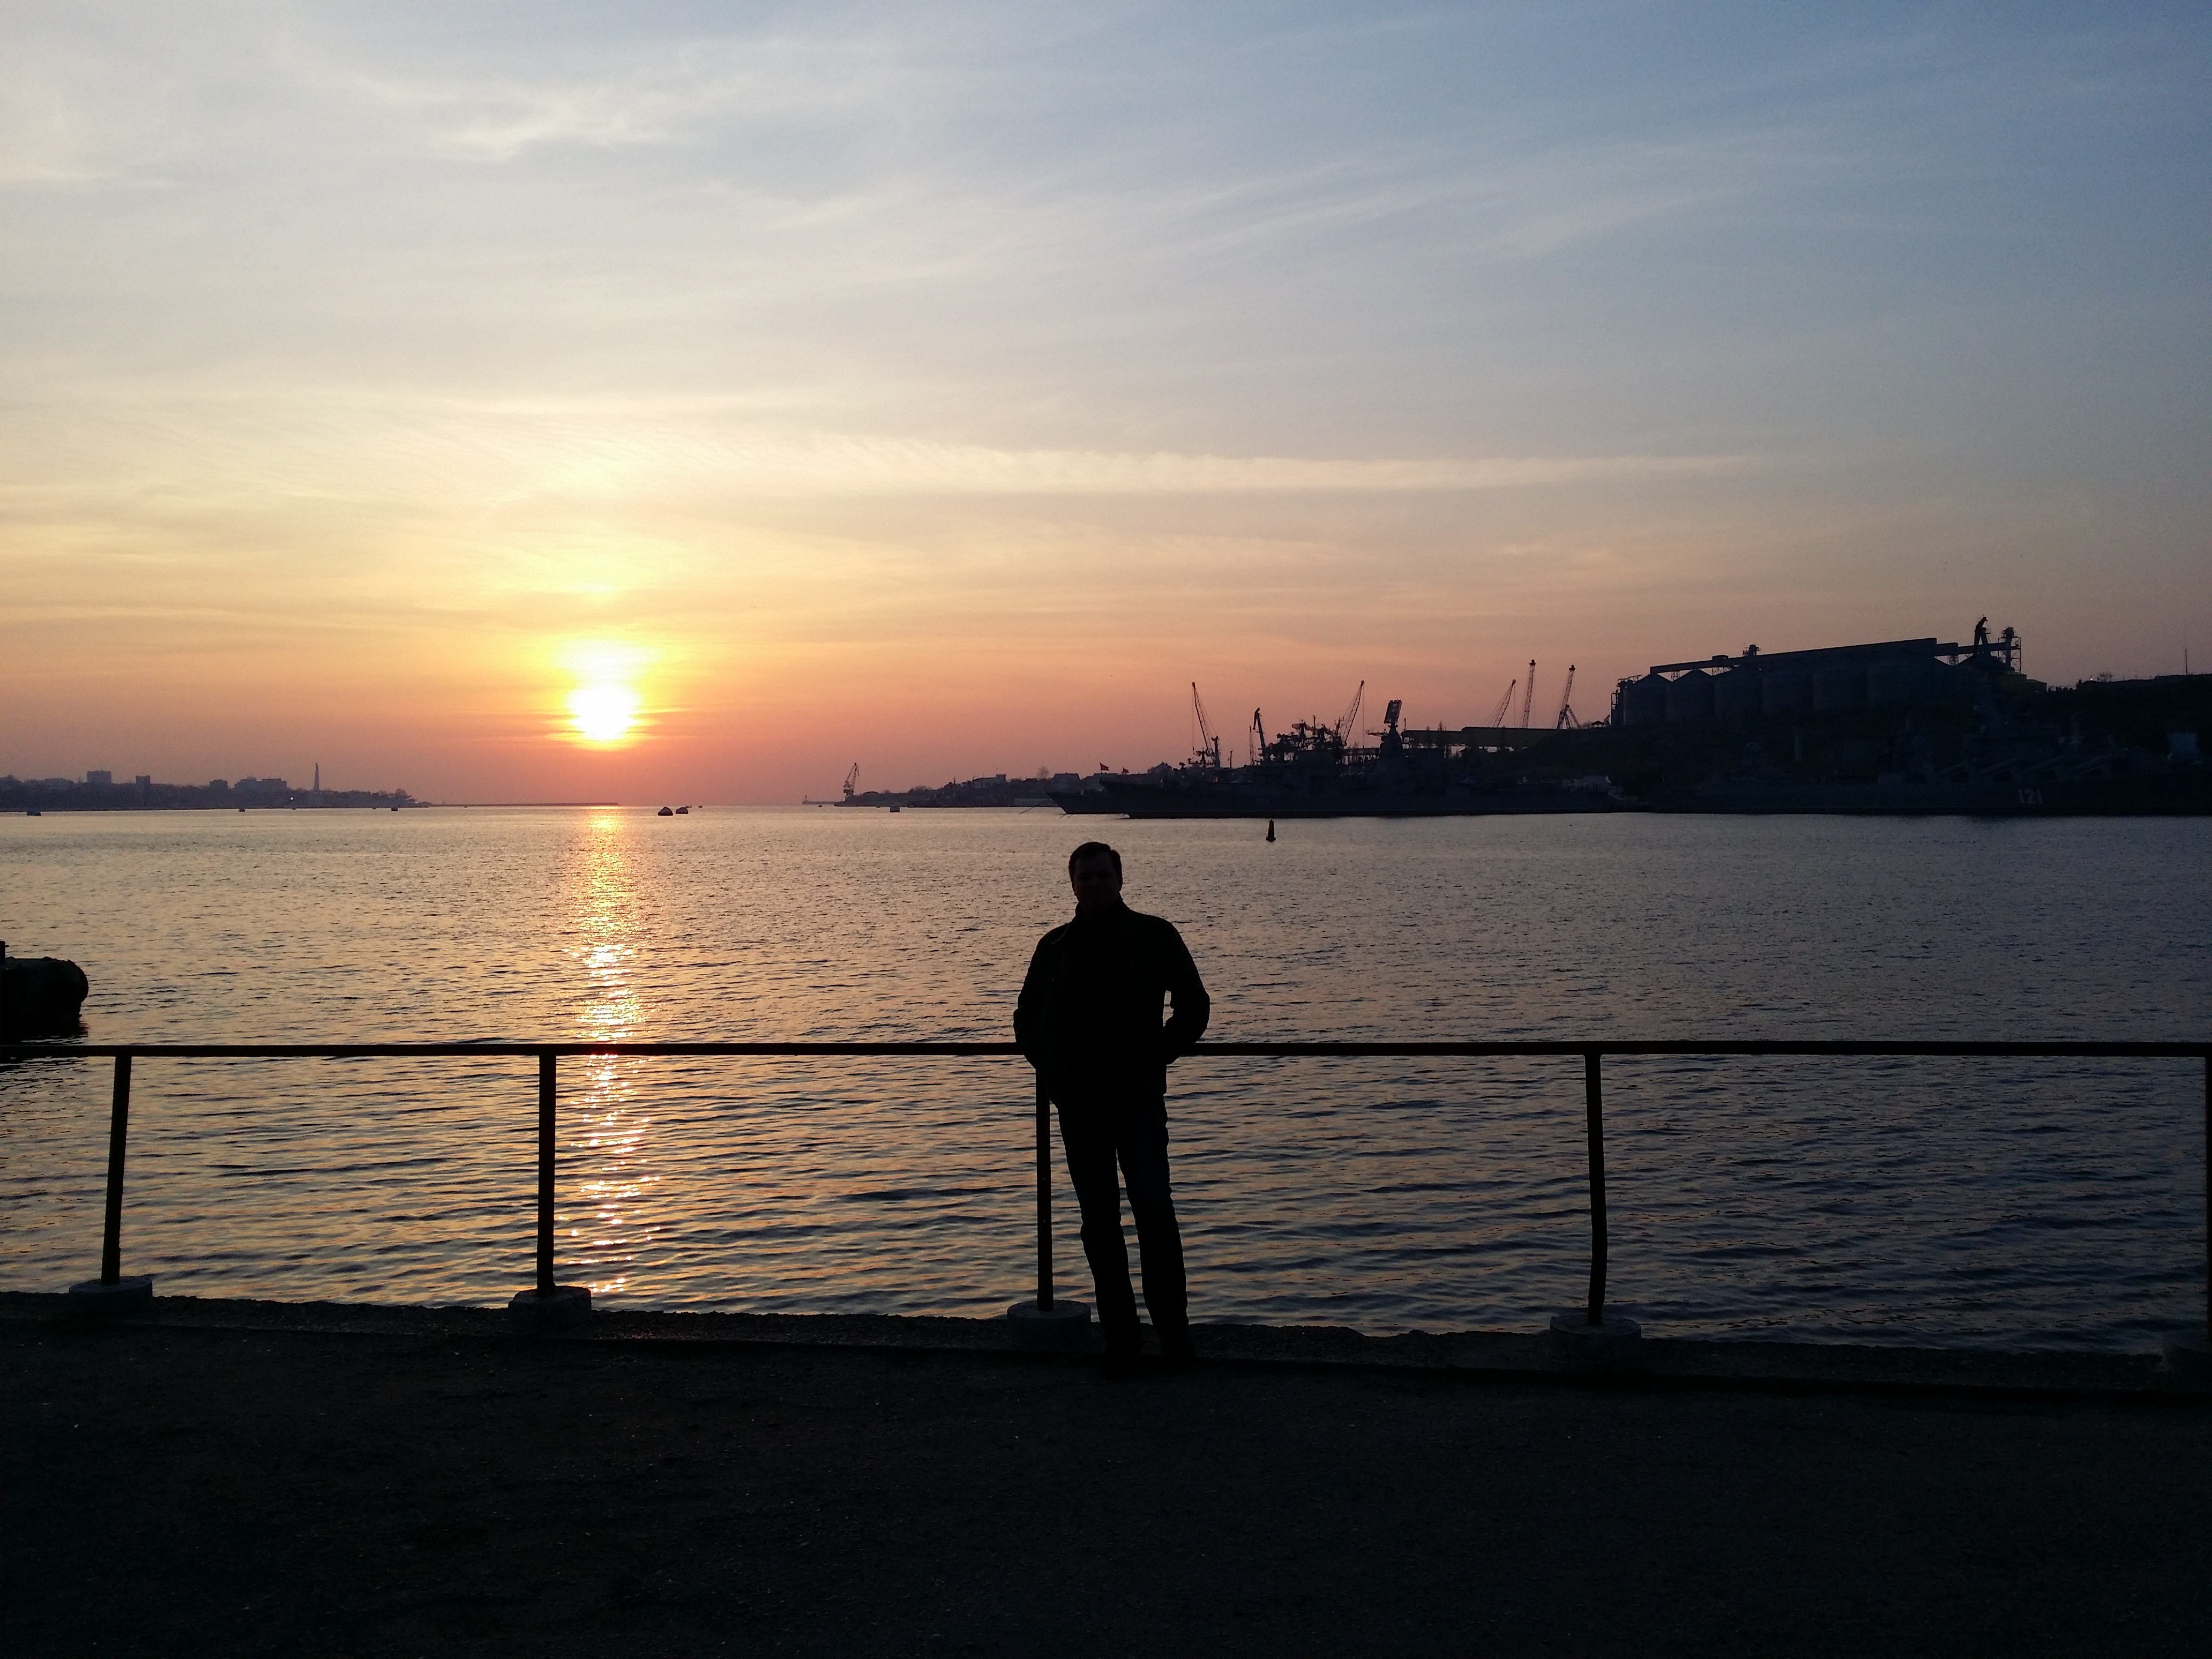
man, beach, sea, coast, ocean, horizon, silhouette, sun, sunrise, sunset, sunlight, morning, shore, dawn, dusk, evening, reflection, bay, crimea, sevastopol